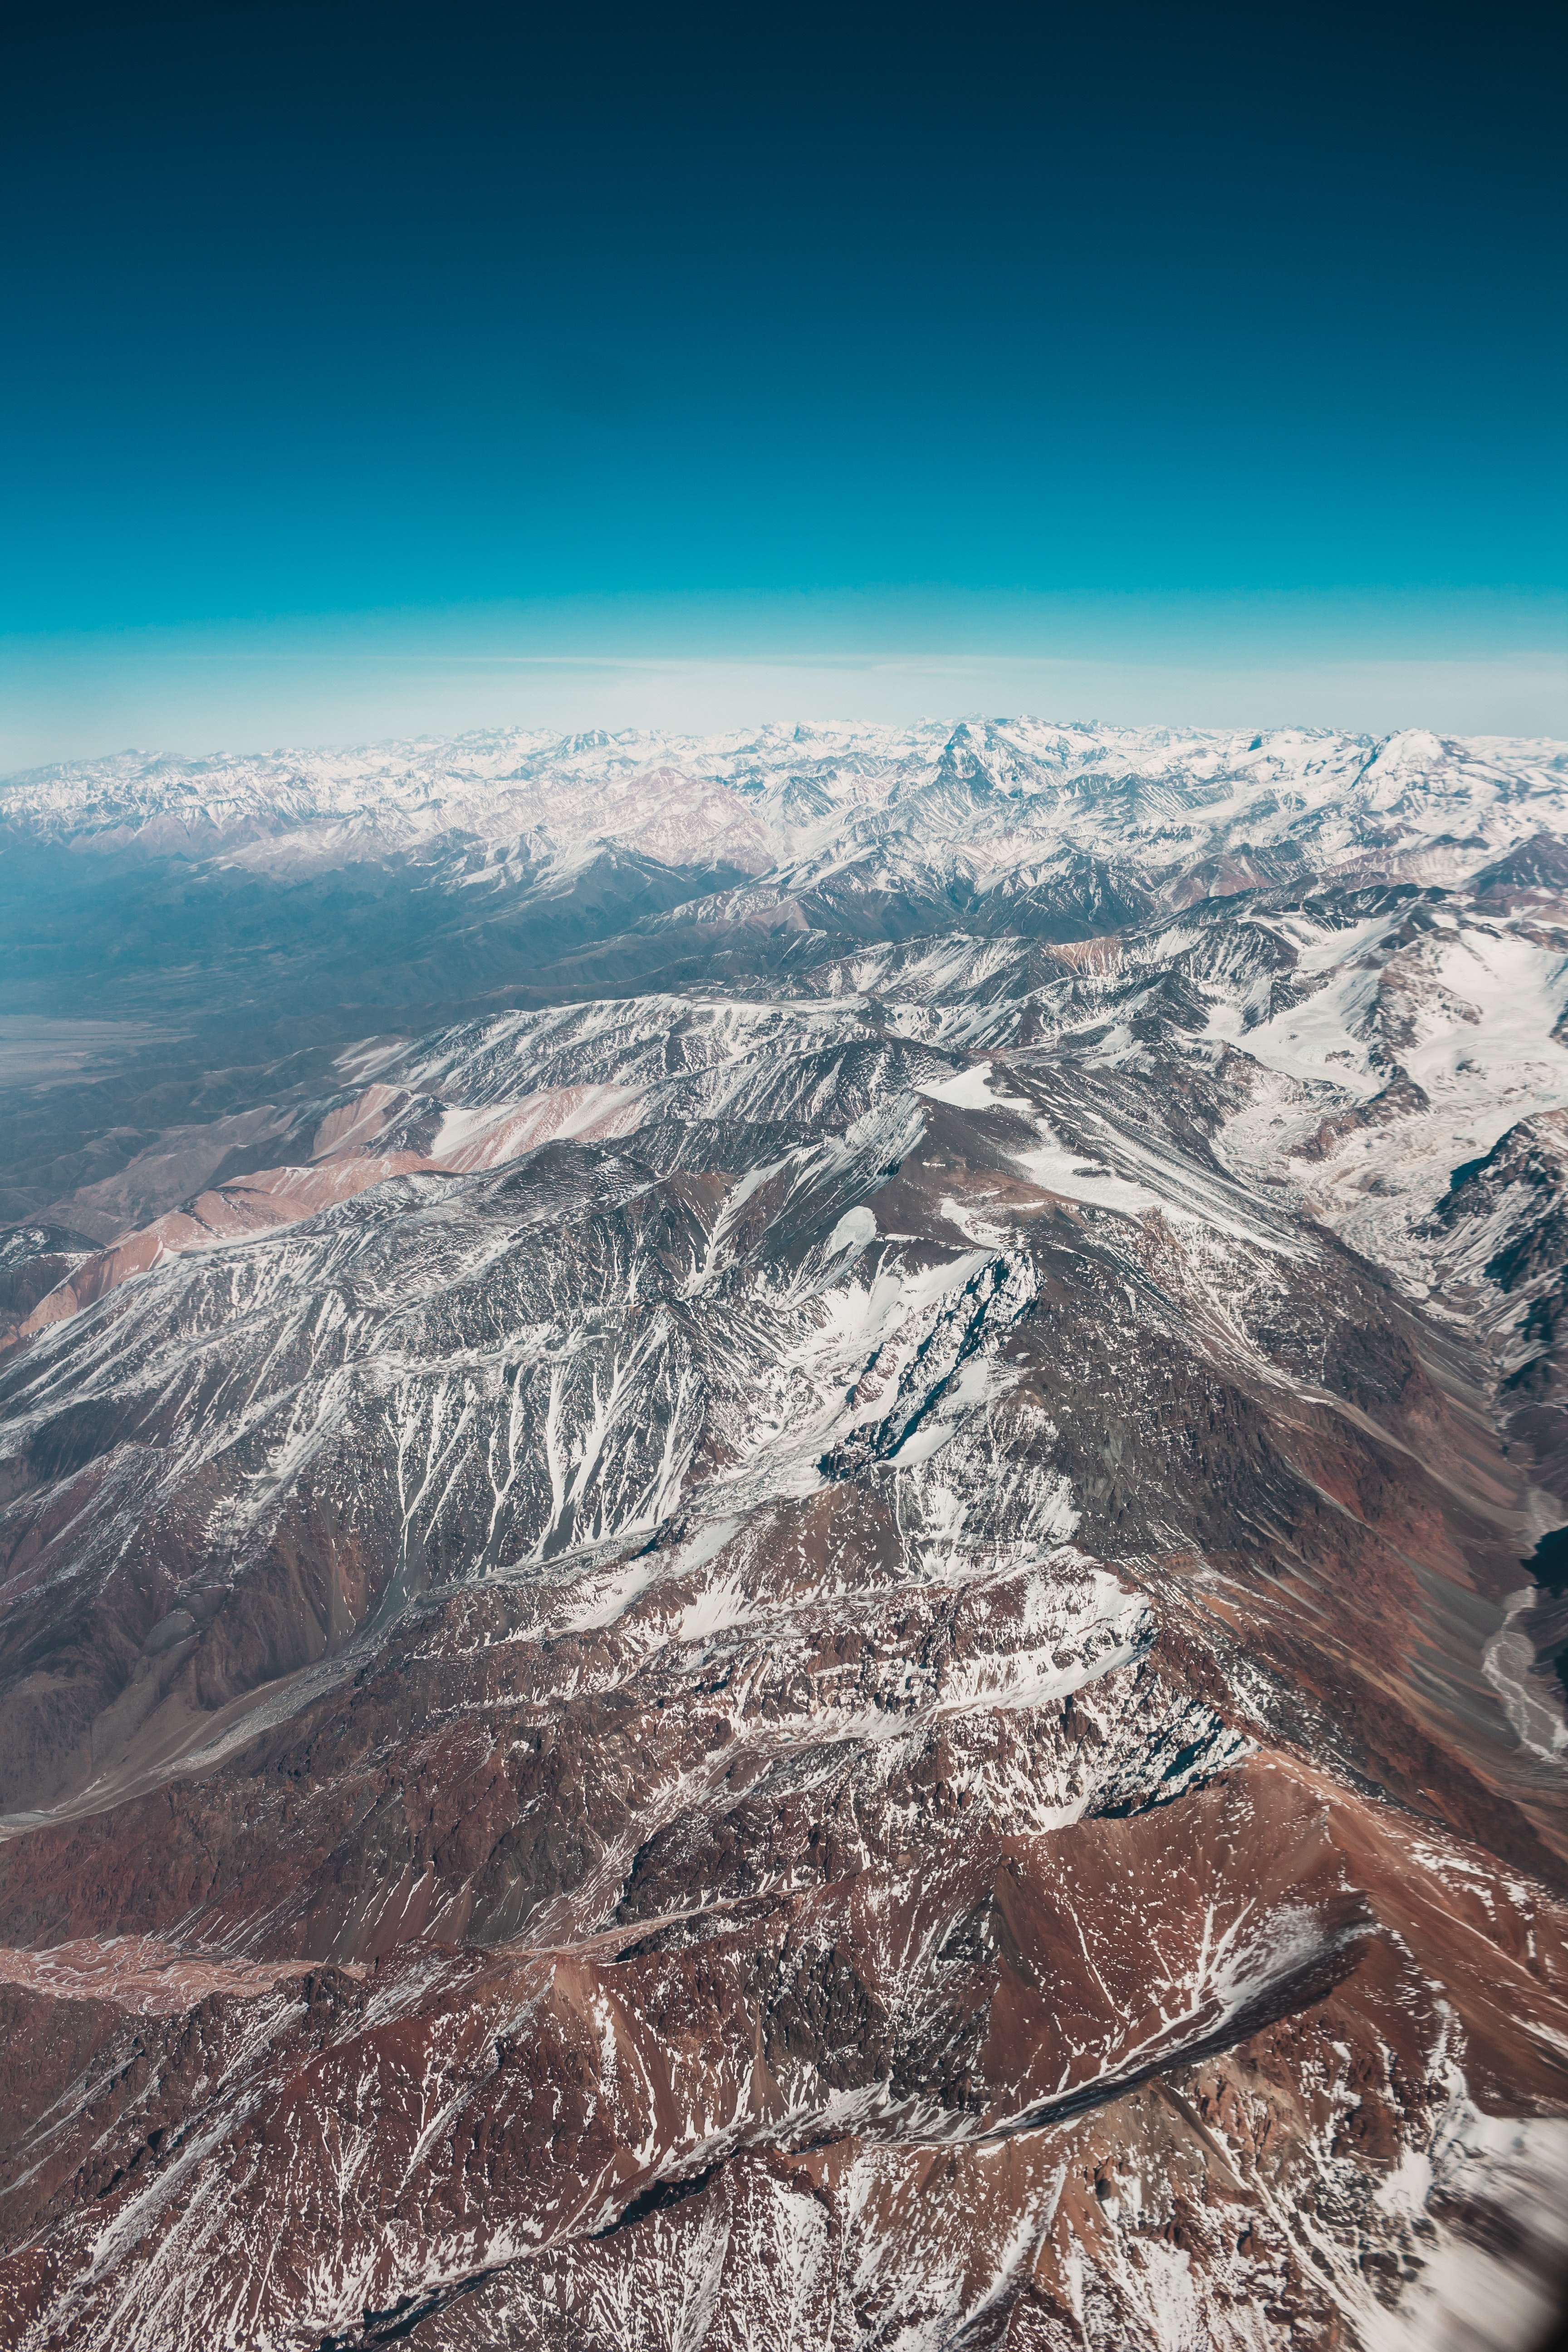
mountainous landforms, sky, mountain, mountain range, atmosphere, aerial photography, earth, space, winter, cloud, ridge, geology, snow, alps, photography, massif, summit, landscape, geological phenomenon, horizon, national park, fell, world, hill, bird's eye view, terrain